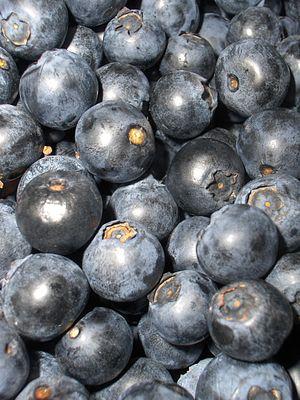
Le bleuet ou bluet est une baie qui pousse sur des arbustes du genre Vaccinium originaires d'Amérique du Nord où on les trouve principalement. Cette baie est proche de celle de la Myrtille commune, mais possède toutefois des caractéristiques différentes comme sa coloration, son goût légèrement moins sucré et des propriétés légèrement spécifiques. Le bleuet sauvage est de très petite taille tandis que le bleuet cultivé est de plus grande taille.
Les myrtilles sont des fruits rouges produits par diverses espèces du genre Vaccinium. Ce sont de petites baies de couleur bleu-violacé à la saveur douce et légèrement sucrée.